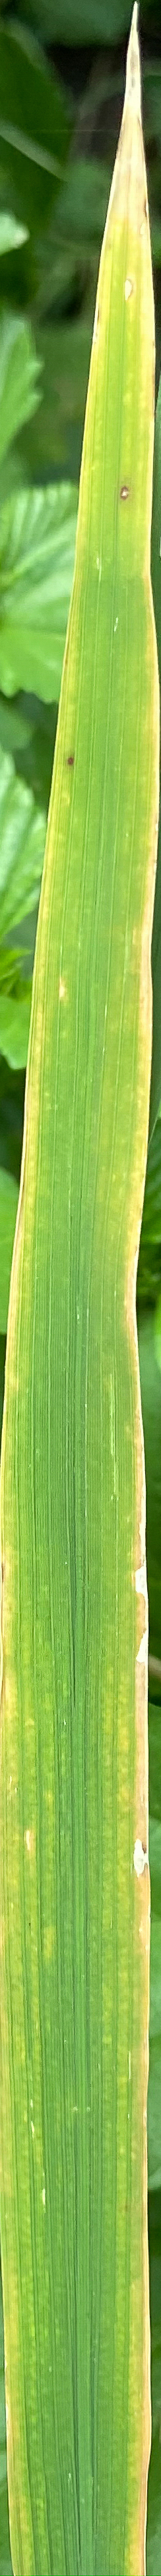
Nhãn: K